Mount Oeta

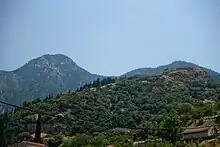
The ancient acropolis of Ypati

Hypate is still mentioned in the 6th century by the historian Procopius of Caesarea, who recorded repairs to its walls by Emperor Justinian I, and in the "Synecdemus". The city may have been abandoned after the Slavic invasions of the 7th century, and reappears in the 10th century under the name "Neai Patrai" ("New Patras") or "Patrai Helladikai" ("Patras in [the theme of] Hellas"). Until the 13th century, the city is mentioned only as an ecclesiastical center, being a metropolitan bishopric with one (10th century) and eventually twelve (12th century) suffragans.